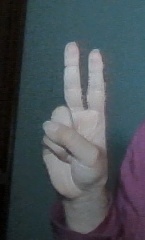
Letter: taa